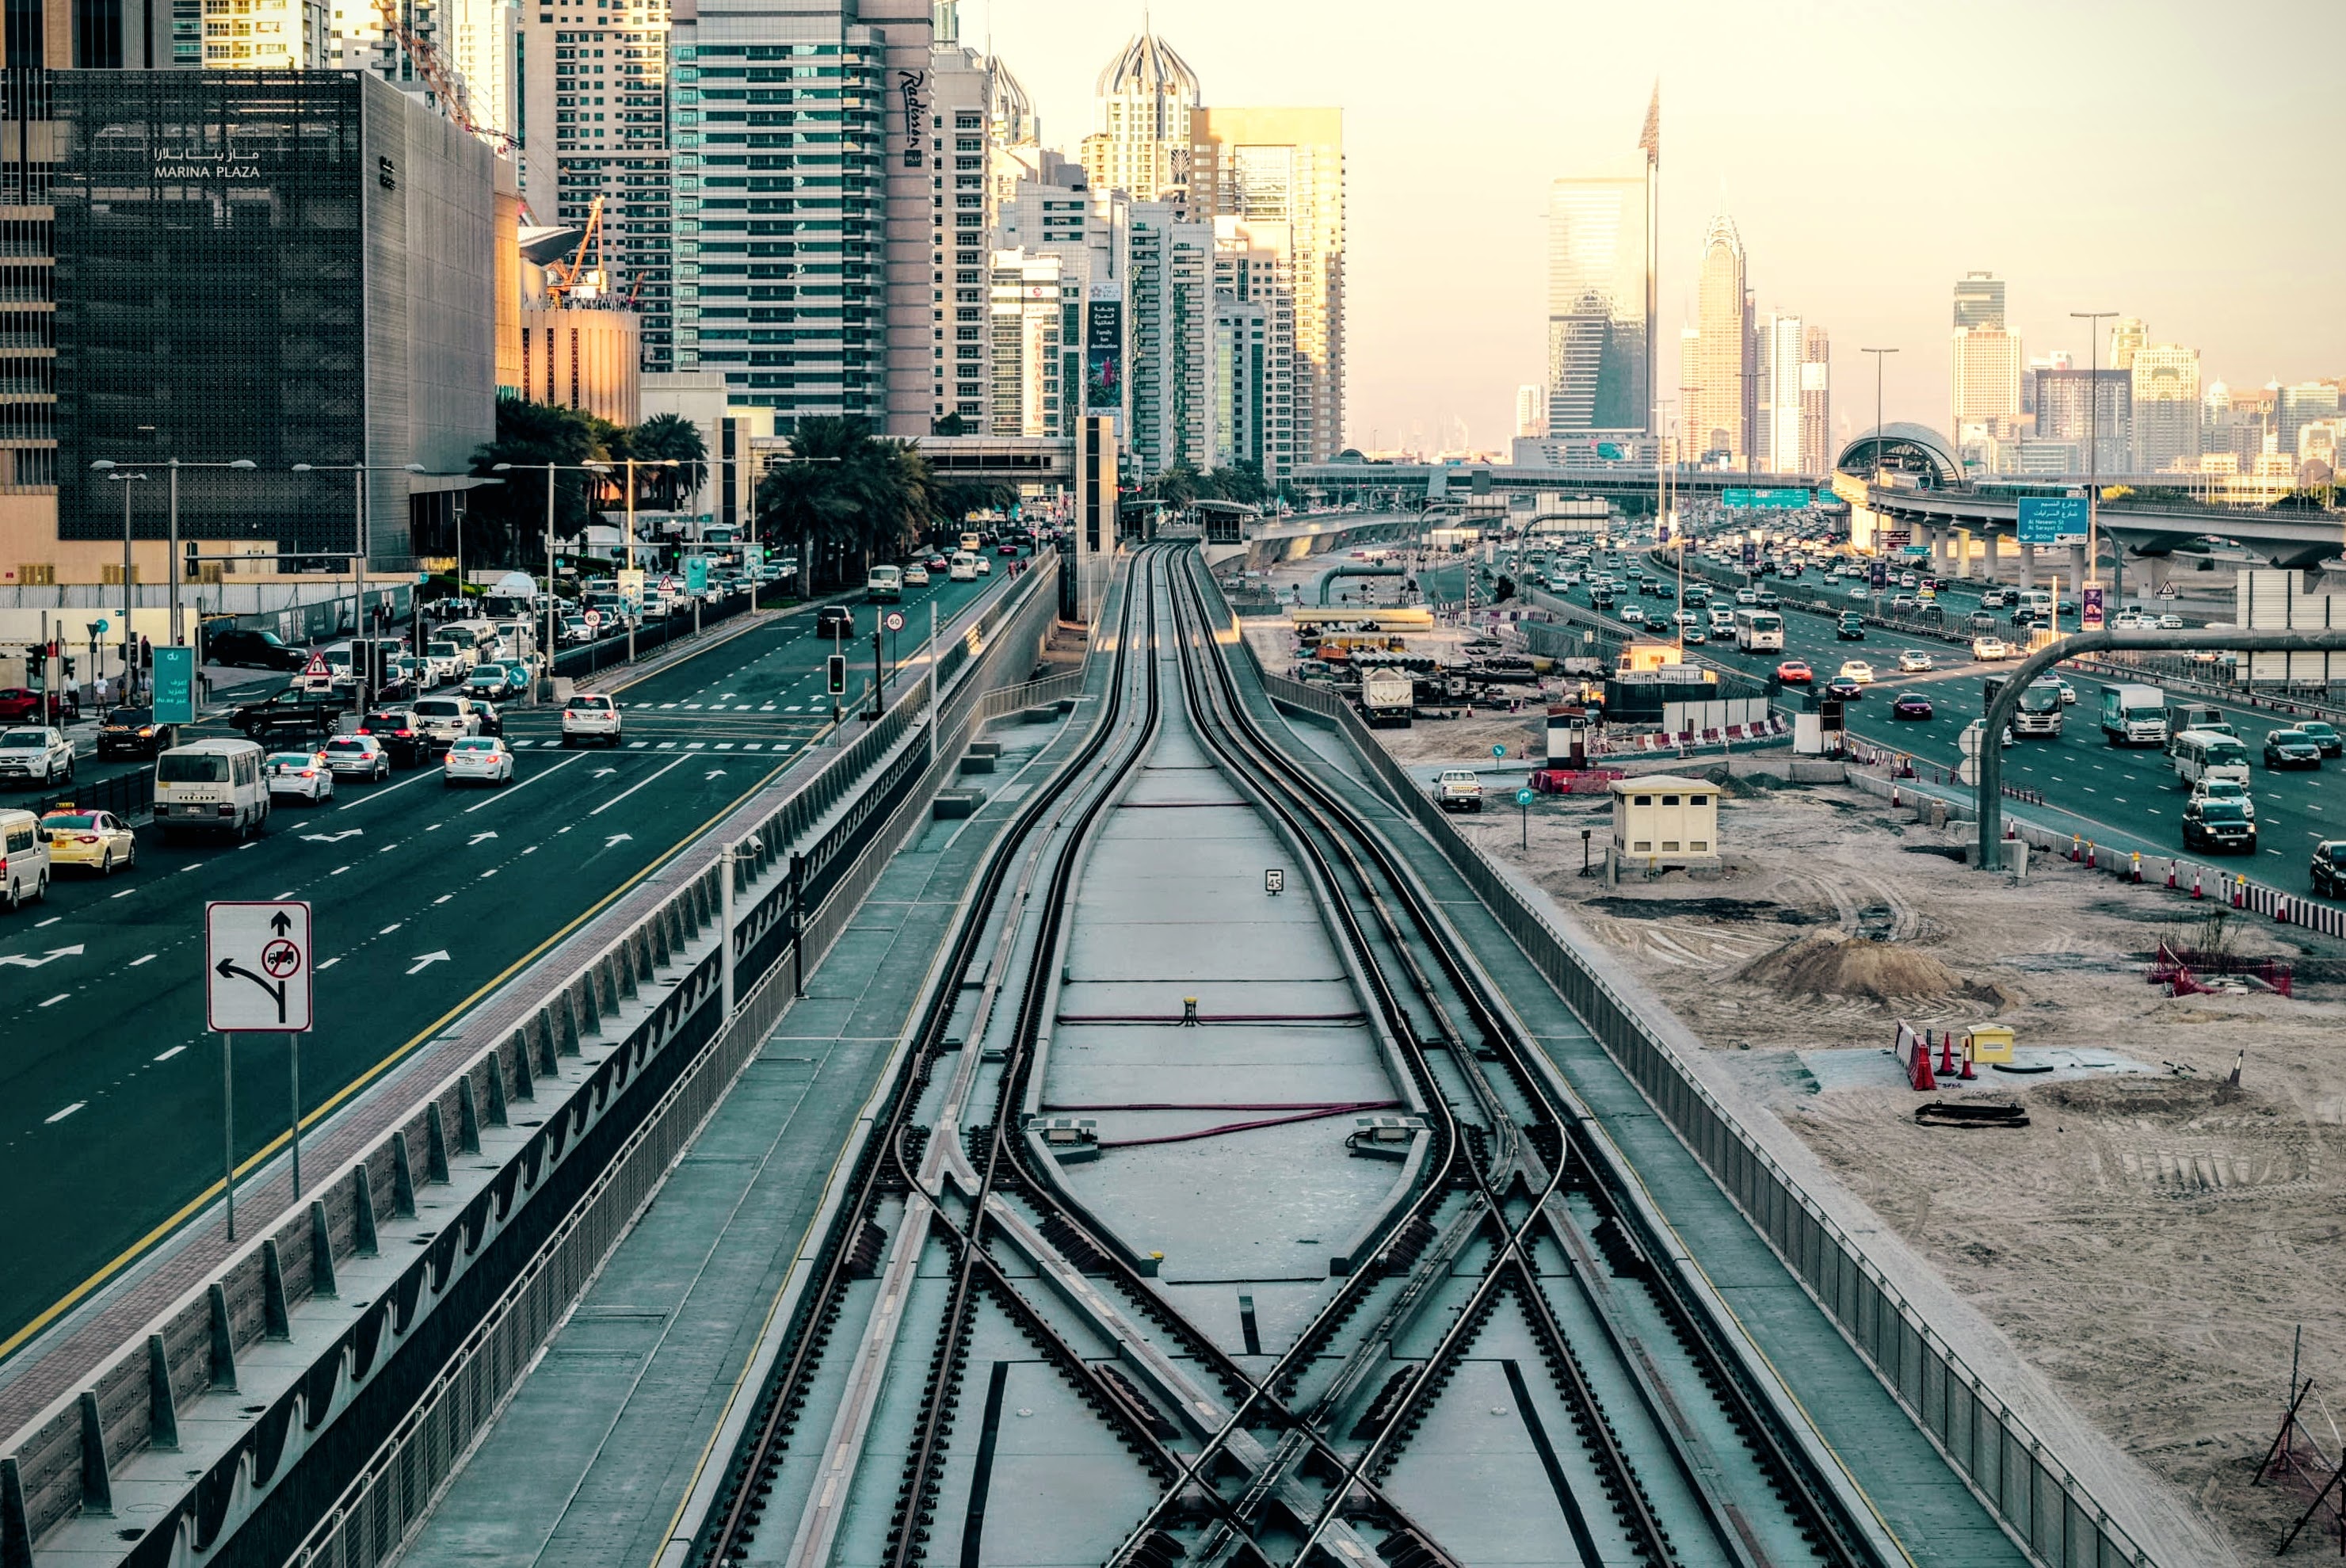
track, road, skyline, traffic, highway, building, city, skyscraper, train, overpass, cityscape, downtown, transport, vehicle, train station, lane, public transport, metropolis, urban area, residential area, human settlement, metropolitan area